Red Sea Flotilla

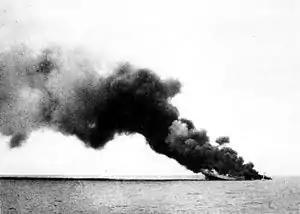

At 05:40, off Harmil, lookouts on "Kimberley" and "Nullo" spotted each other at . When "Kimberley" opened fire at 05:53, "Nullo" was taken by surprise, having mistakenly identified the British ship as Italian. "Kimberley" closed to and at 06:20, "Nullo" scraped a reef, damaging a propeller and springing a leak. As "Nullo" rounded Harmil at about 06:25, it was hit several times. "Nullo" lost all power and Borsini gave the order to abandon ship, trying to run "Nullo" aground on Harmil. "Nullo" was then hit by a torpedo at 06:35, breaking in two.